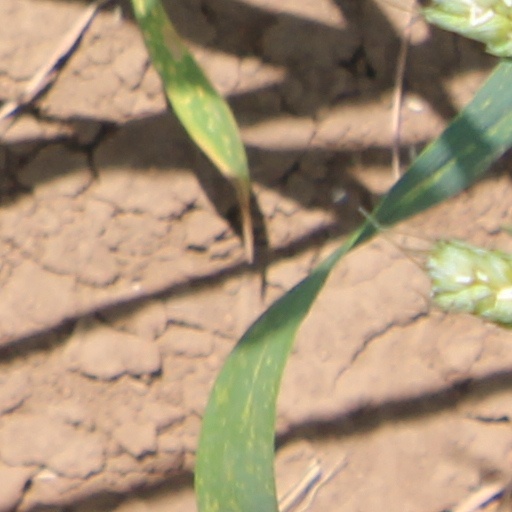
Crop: wheat